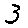
Label: 3